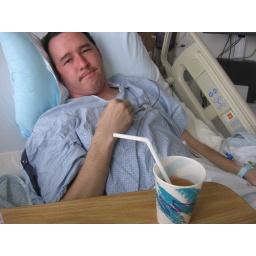
First cup of apple juice in a long time, and the first liquid he had after his surgery.